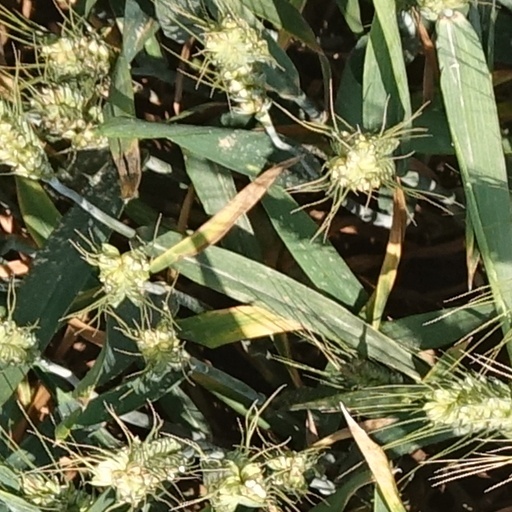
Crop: wheat